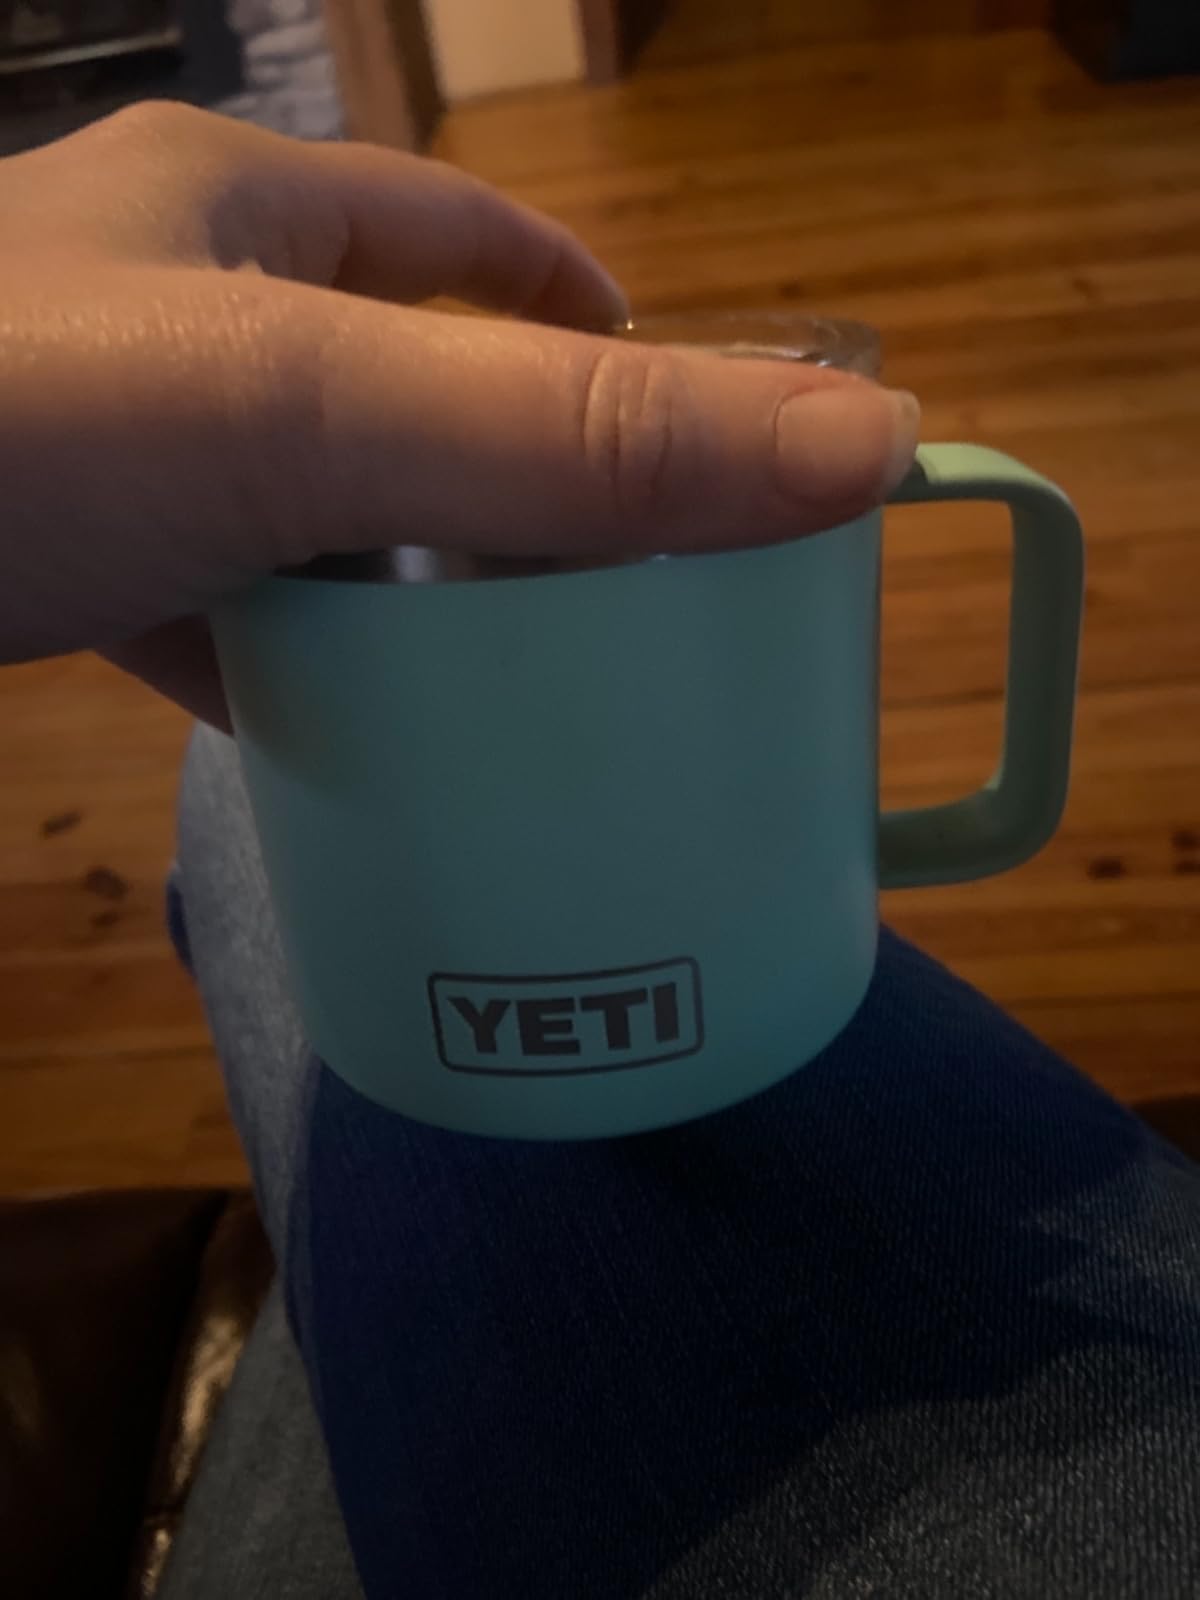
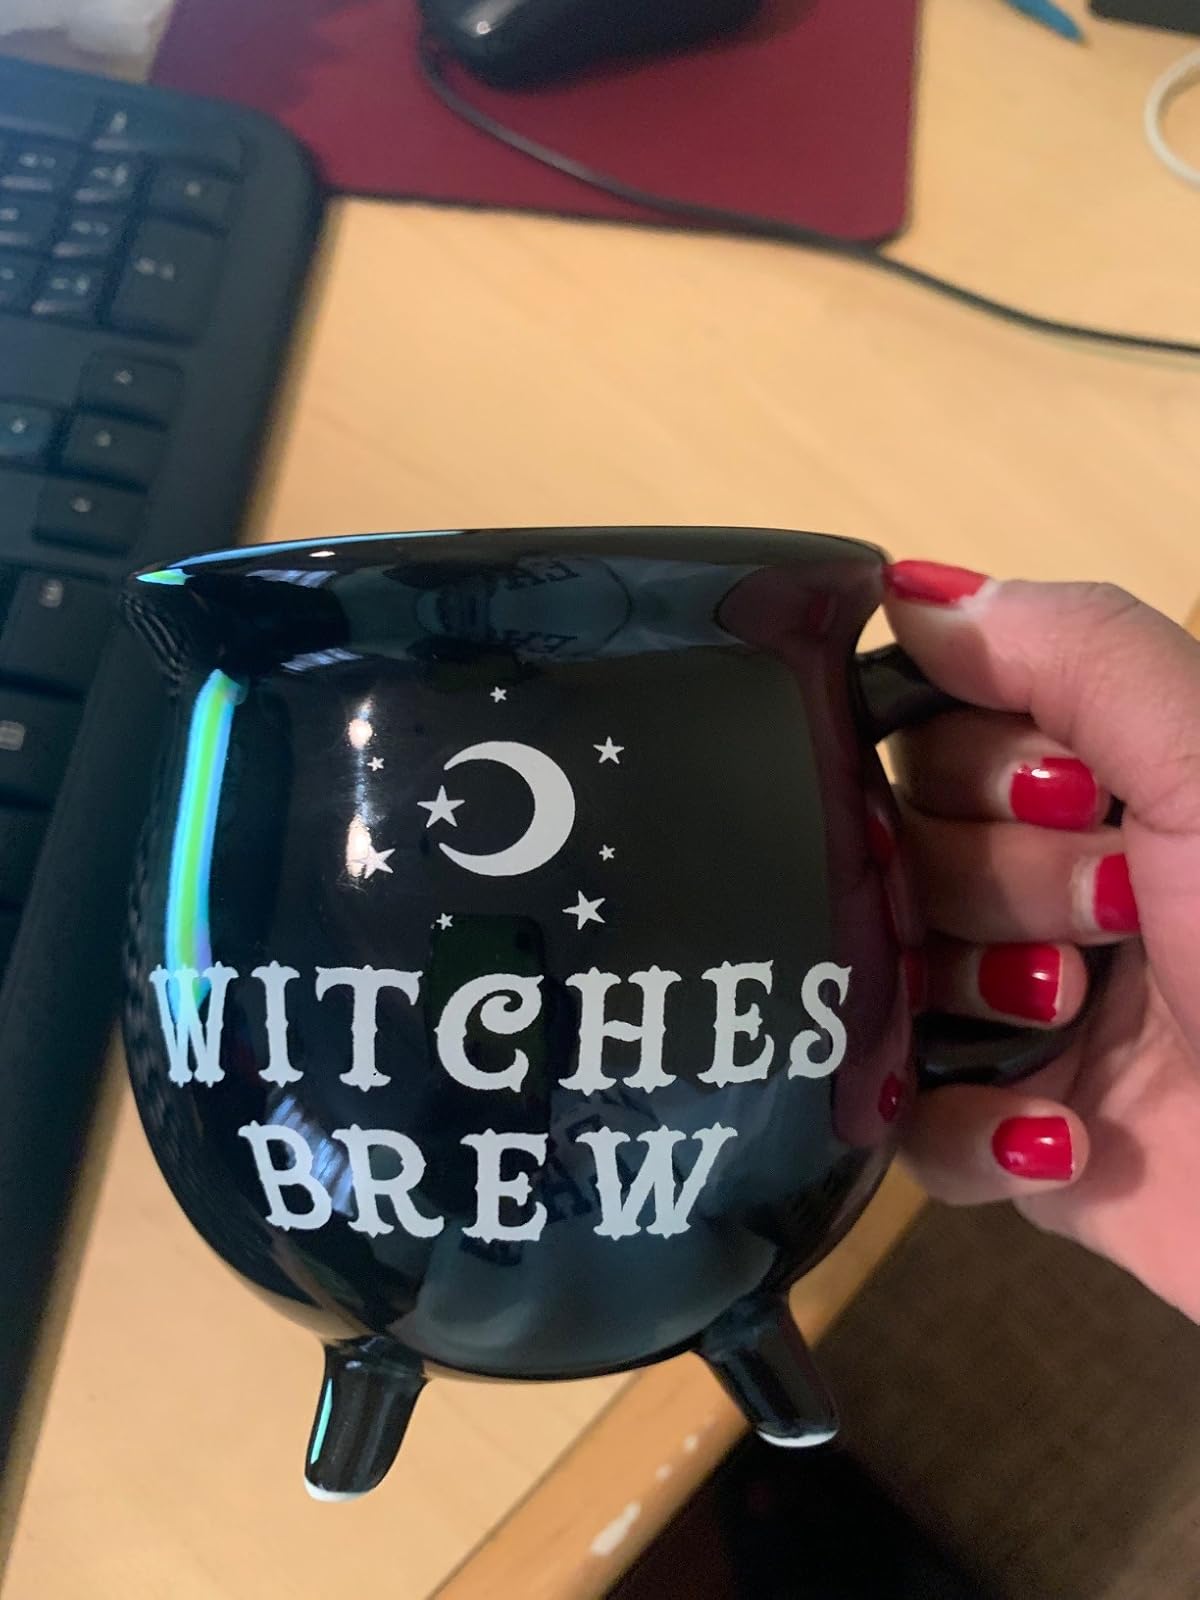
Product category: items_mug
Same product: no